NE Patras

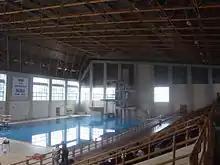
Antonios Pepanos aquatic center, Koukouli (Patras).

NEP was founded in 2006 in Patras, Western Greece with the unification of two nautical clubs of the city: Thriamvos Patras (founded in 1976) and Poseidon Patras (founded in 1982).